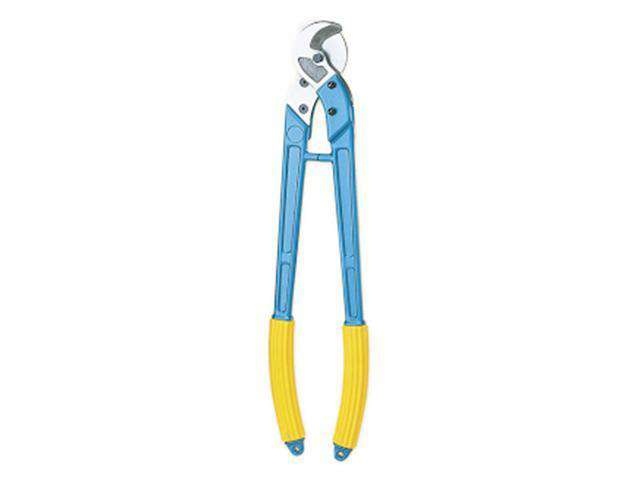
PRK 8PK-SR500
Cable Cutter 800mm for IV SV Cable Copper 500mm Square (1000 AWG) Blade Forged by Chrome Vanadium Steel Overview Features The operated handle is made from alloy-aluminum metal, treated by T6 heart, strong durable and handy. The blade is forged by chromium-vanadium-steel, which is sharp to save labor on cutting. Unable cut steel rope and-or iron-bar materials; cable cutters are suitable for IV.SV cables. OAL: 800 Specification Copper Cab DIN (mm²) : 500 AWG : 1000 Replacement Blade : 5PK-SR500-BS Individual Packing : Inner box + Cable label
Brand: PROSKIT
Category: Hardware > Tools > Wire & Cable Hand Tools > Cable Cutters